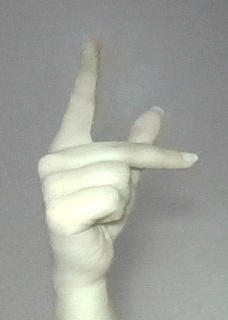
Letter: dha